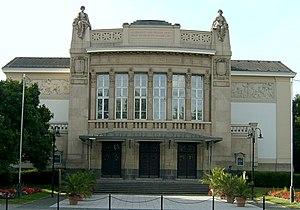
Giessen est une ville universitaire d'Allemagne dans le centre du Land de Hesse, située sur le Lahn comprenant environ 84 000 habitants en plus de 20 000 étudiants. Comme capitale du district et chef-lieu de l'arrondissement du même nom elle est un centre d'administration, d'éducation et du commerce.